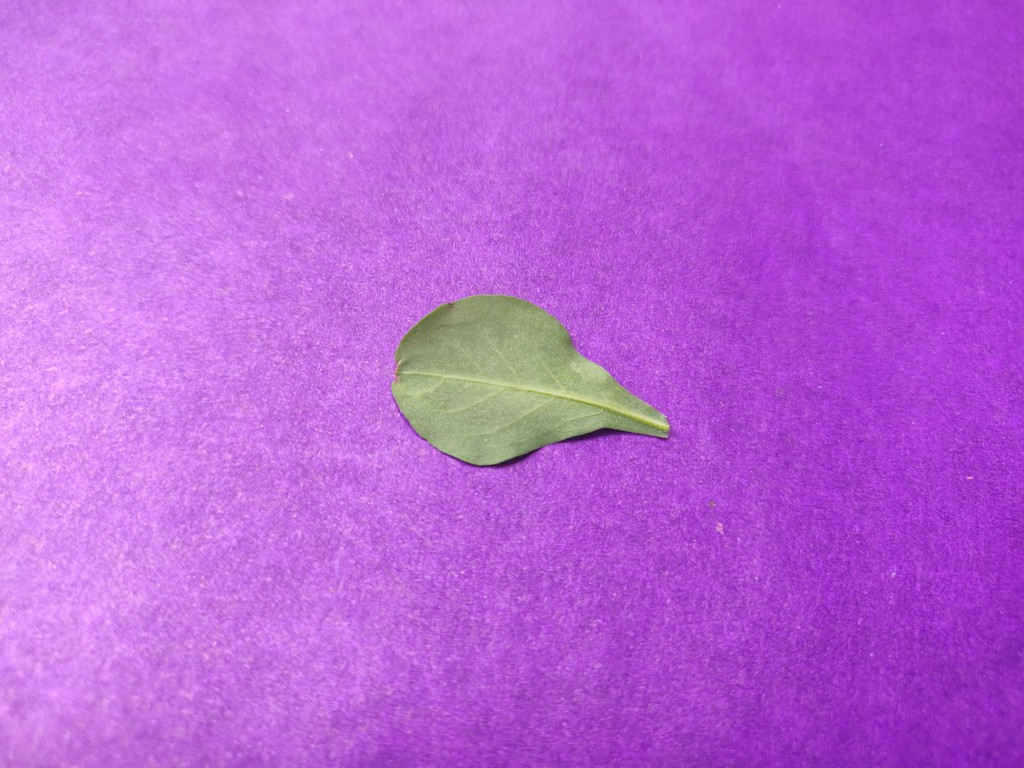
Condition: Healthy
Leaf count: single
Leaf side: back